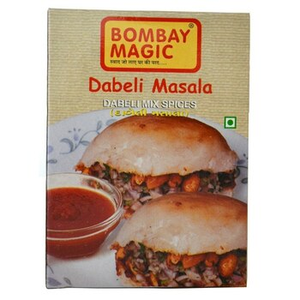
Dish: dabeli